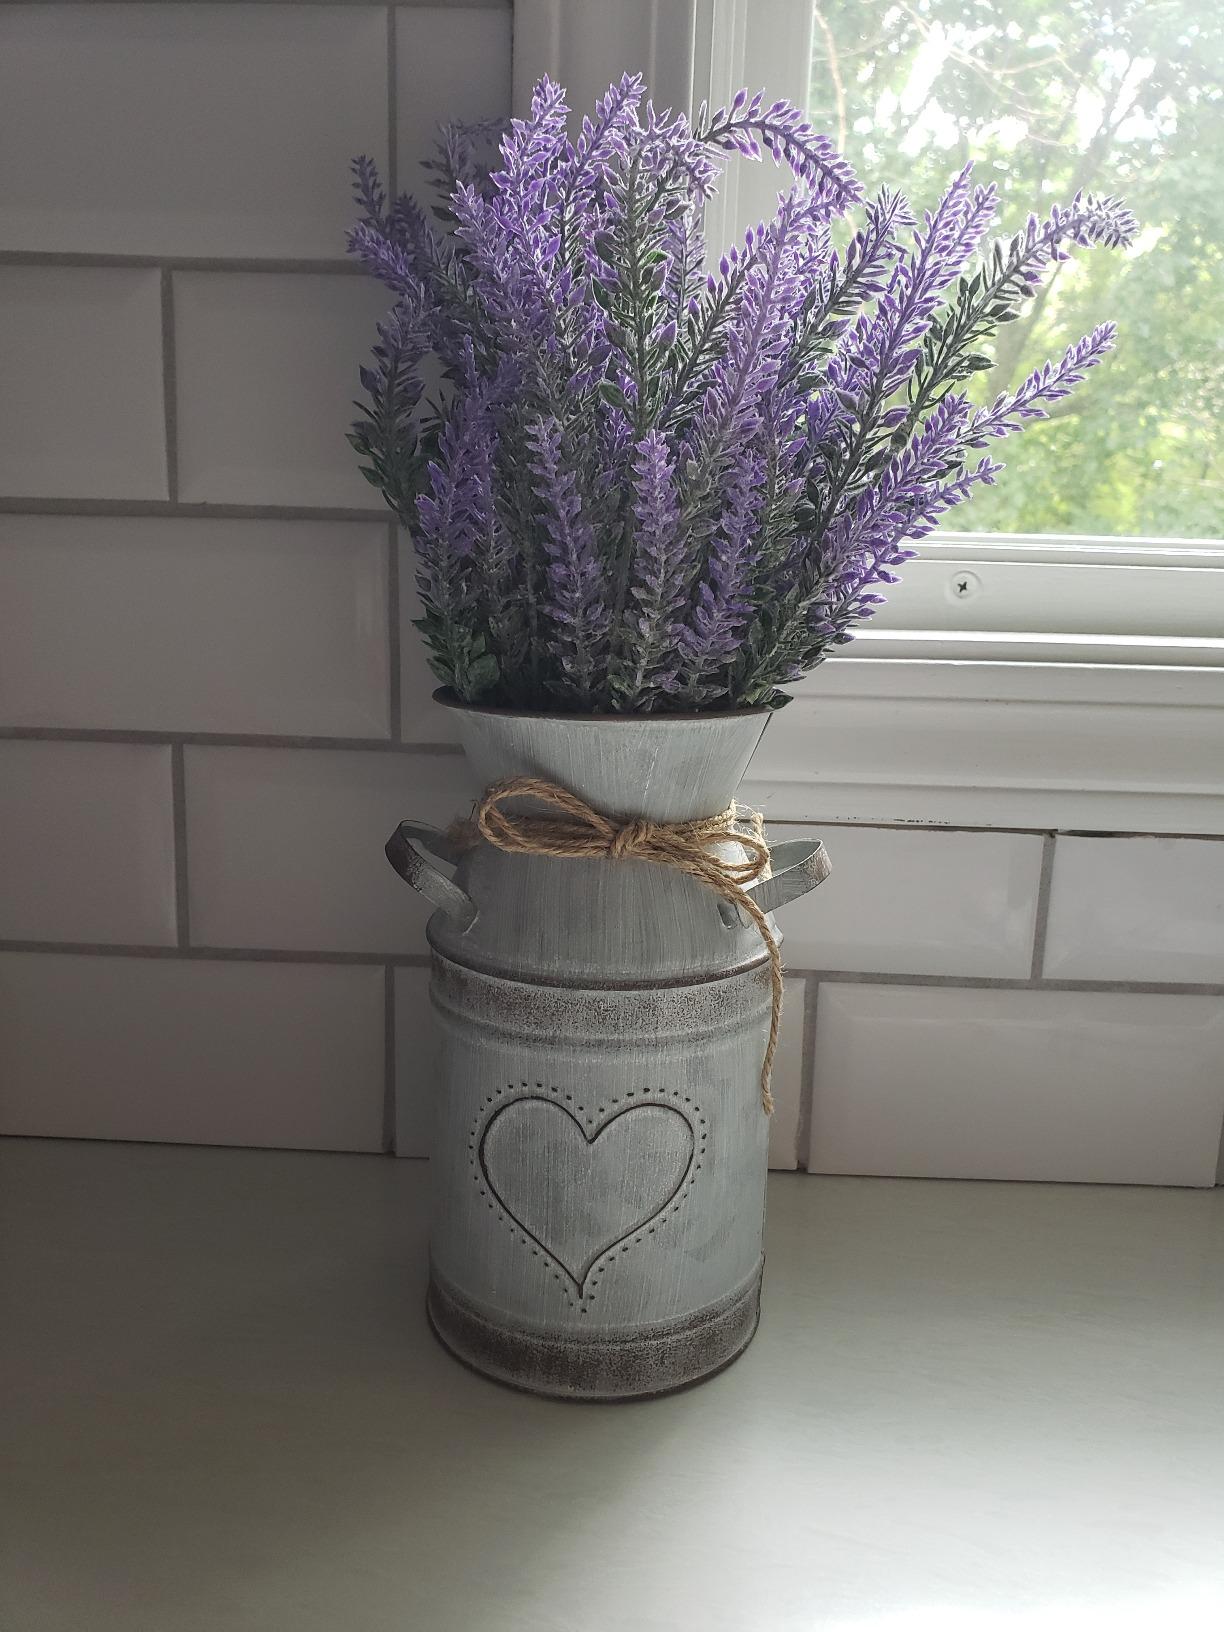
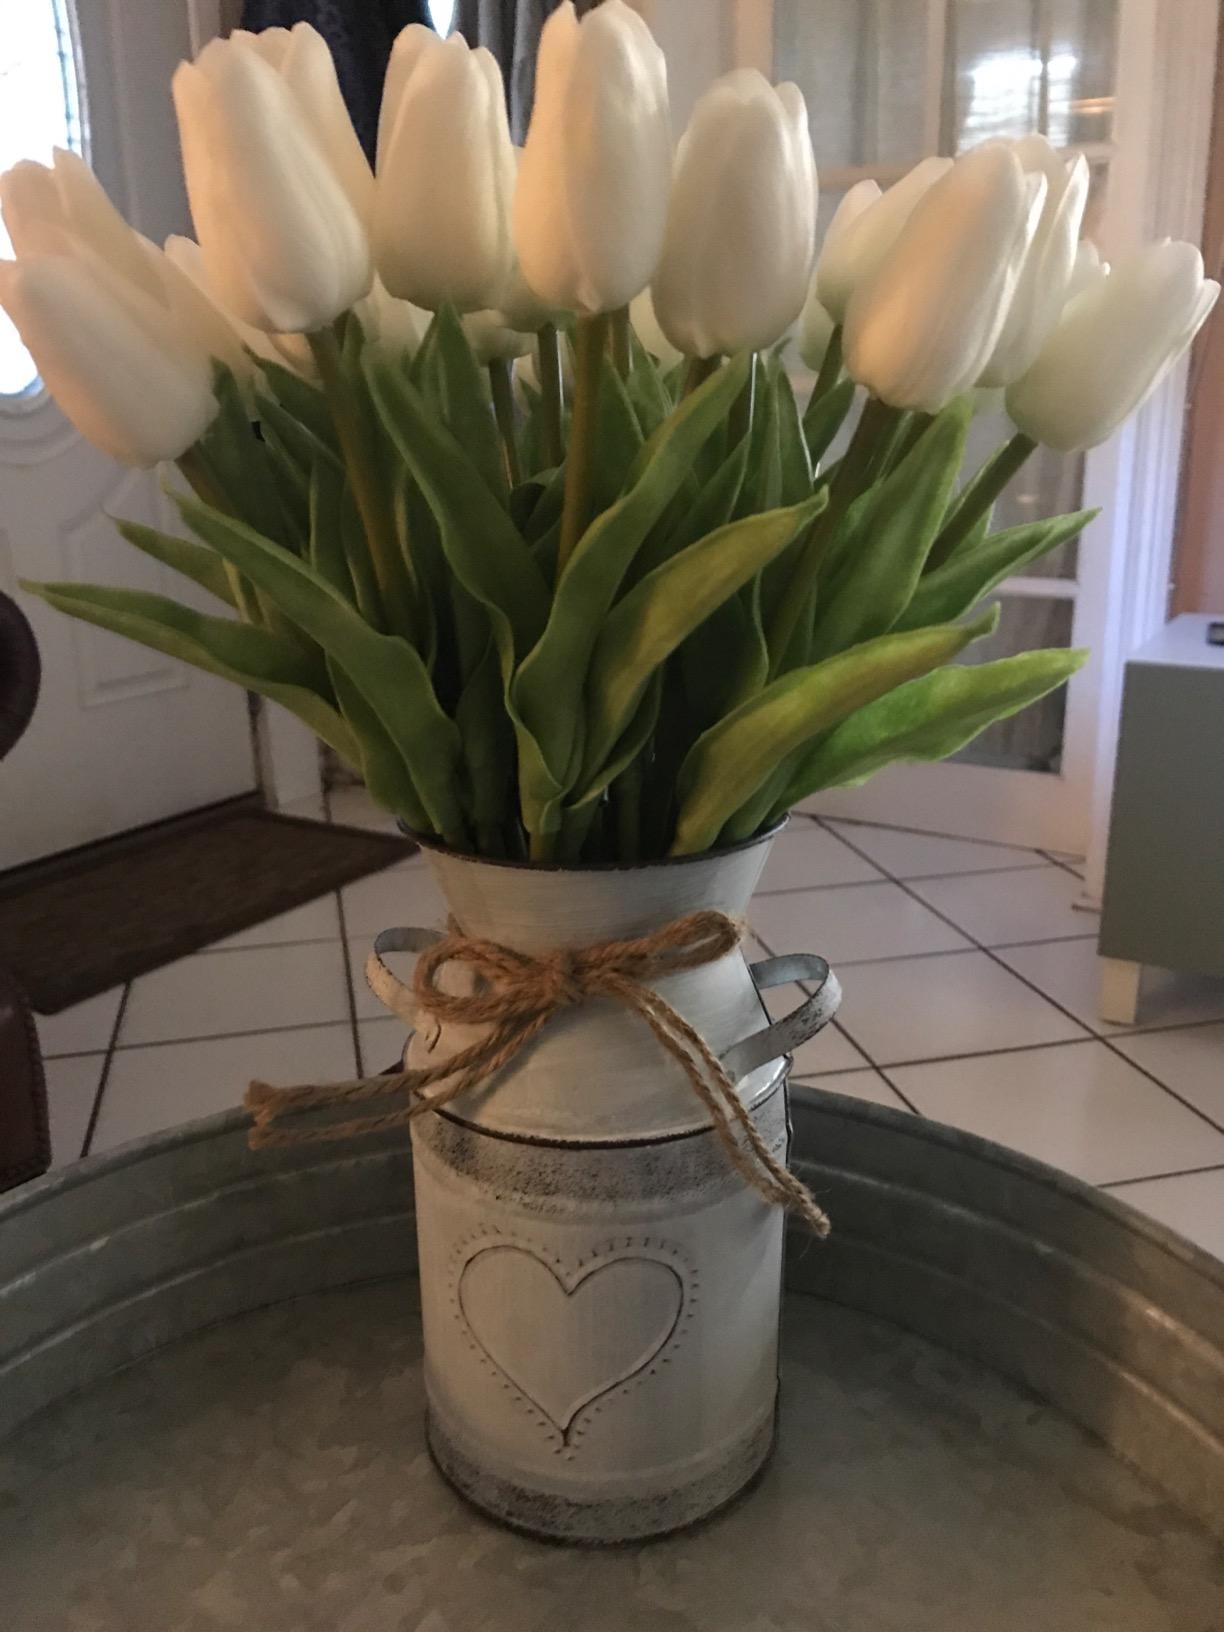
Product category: vase
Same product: yes